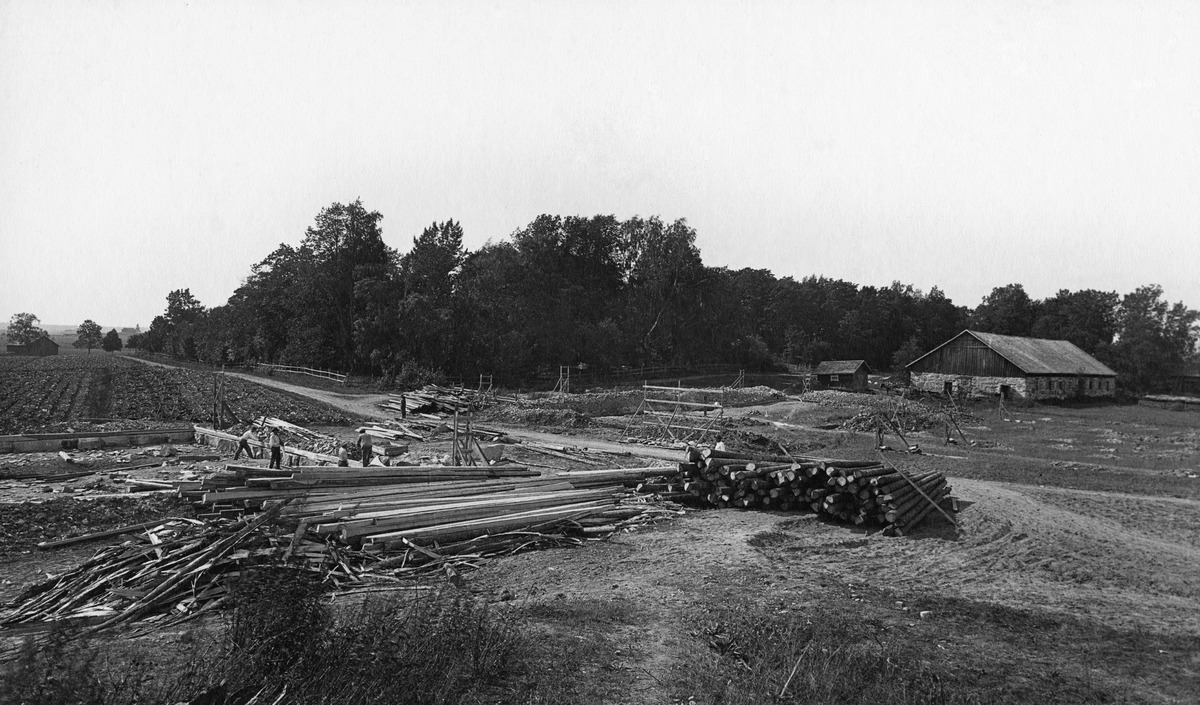
Elannon Backaksen kartanon vanha navetta, etualalla rakennustyömaa
sisällön kuvaus: Elannon Backaksen kartanon vanha navetta, etualalla rakennustyömaa. mustavalkoinen
Kuvaaja: Sundström, Eric, valokuvaaja
Ajankohta: kuvausaika 1910 - 1920 -luku
Paikka: Suomi, Uusimaa, Vantaa, Backas
Aiheet: Osuusliike Elanto, Backaksen kartano, maatalous, rakennukset